Crazyhouse

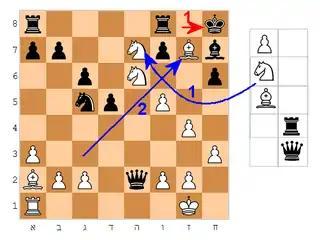
1.N@e7+ Kh8 2.Bxg7# (@ notation)

Crazyhouse is a chess variant in which captured enemy pieces can be reintroduced, or "dropped", into the game as one's own. It was derived as a two-player, single-board variant of bughouse chess. Its drop rule is reminiscent of shogi and the games are often compared, though there is no known evidence suggesting that shogi provided direct inspiration for the gameplay of bughouse or crazyhouse.